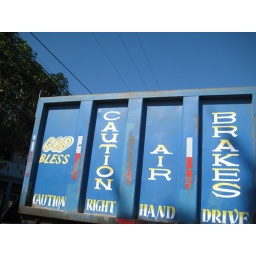
this truck for being scary and right in front of us for like 30 minutes on the worstest road in Jamaica